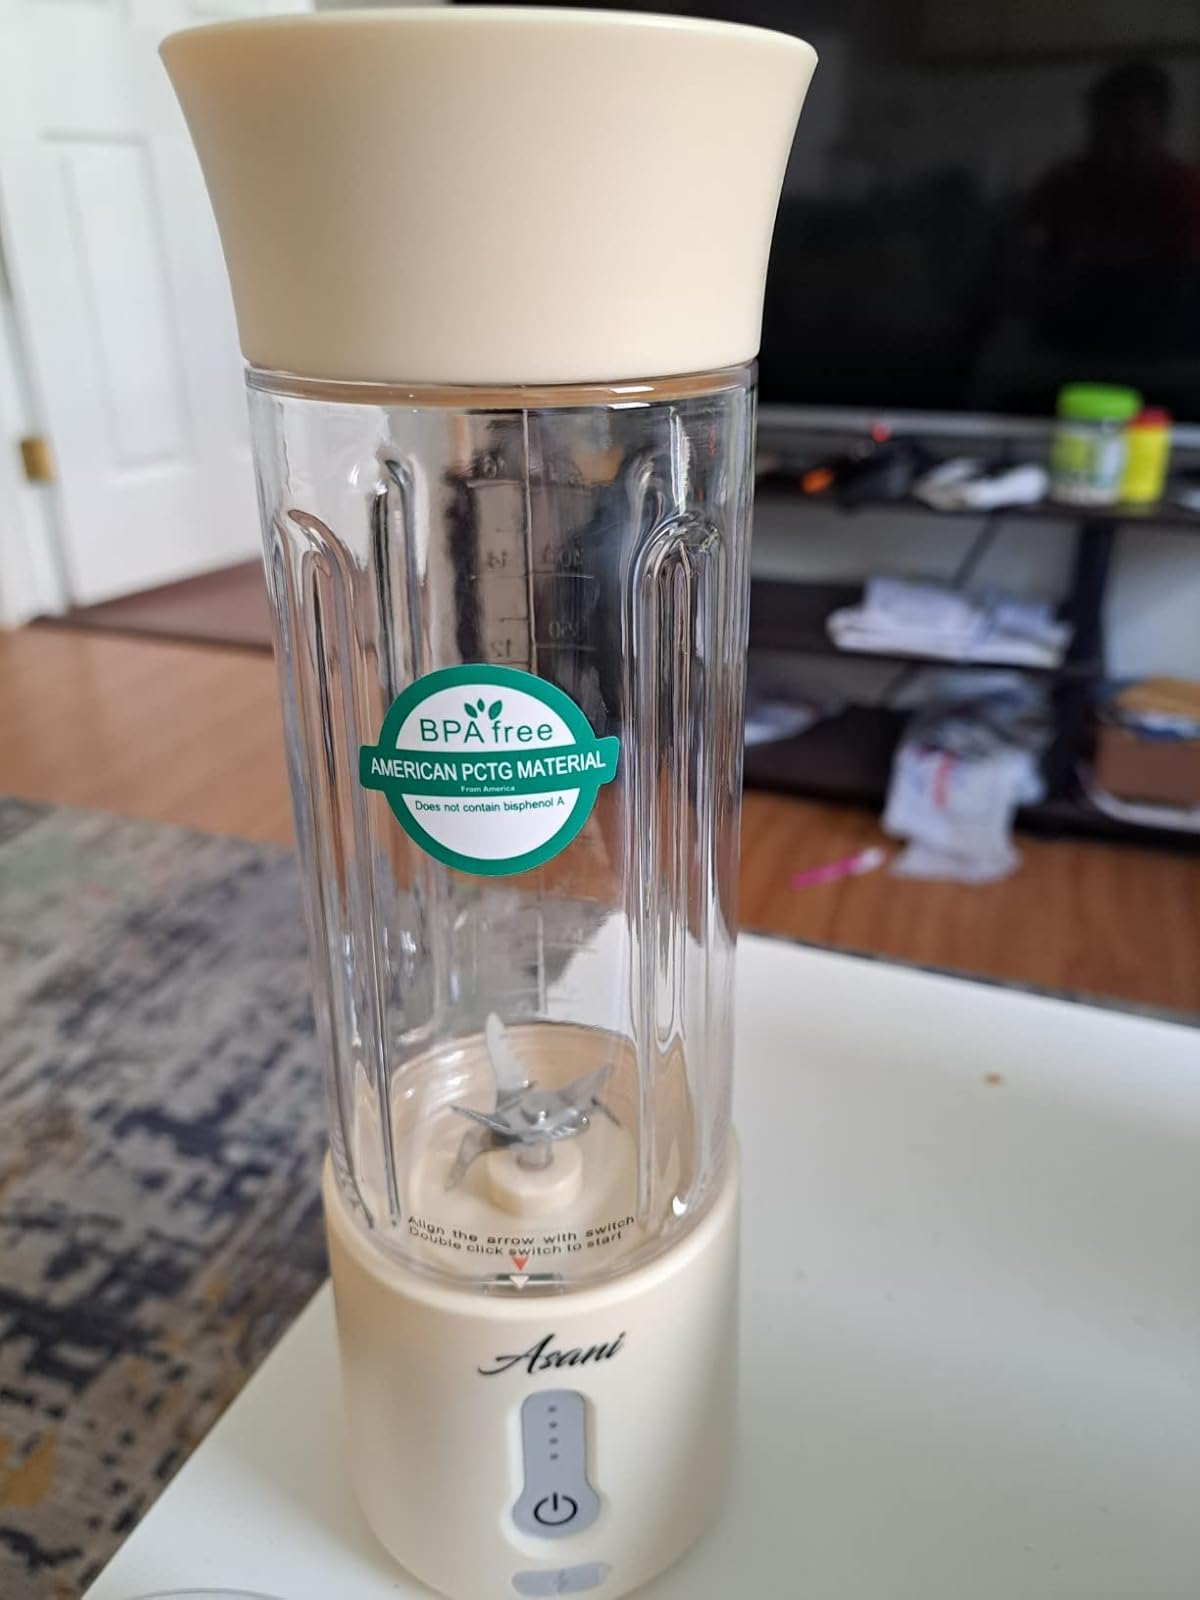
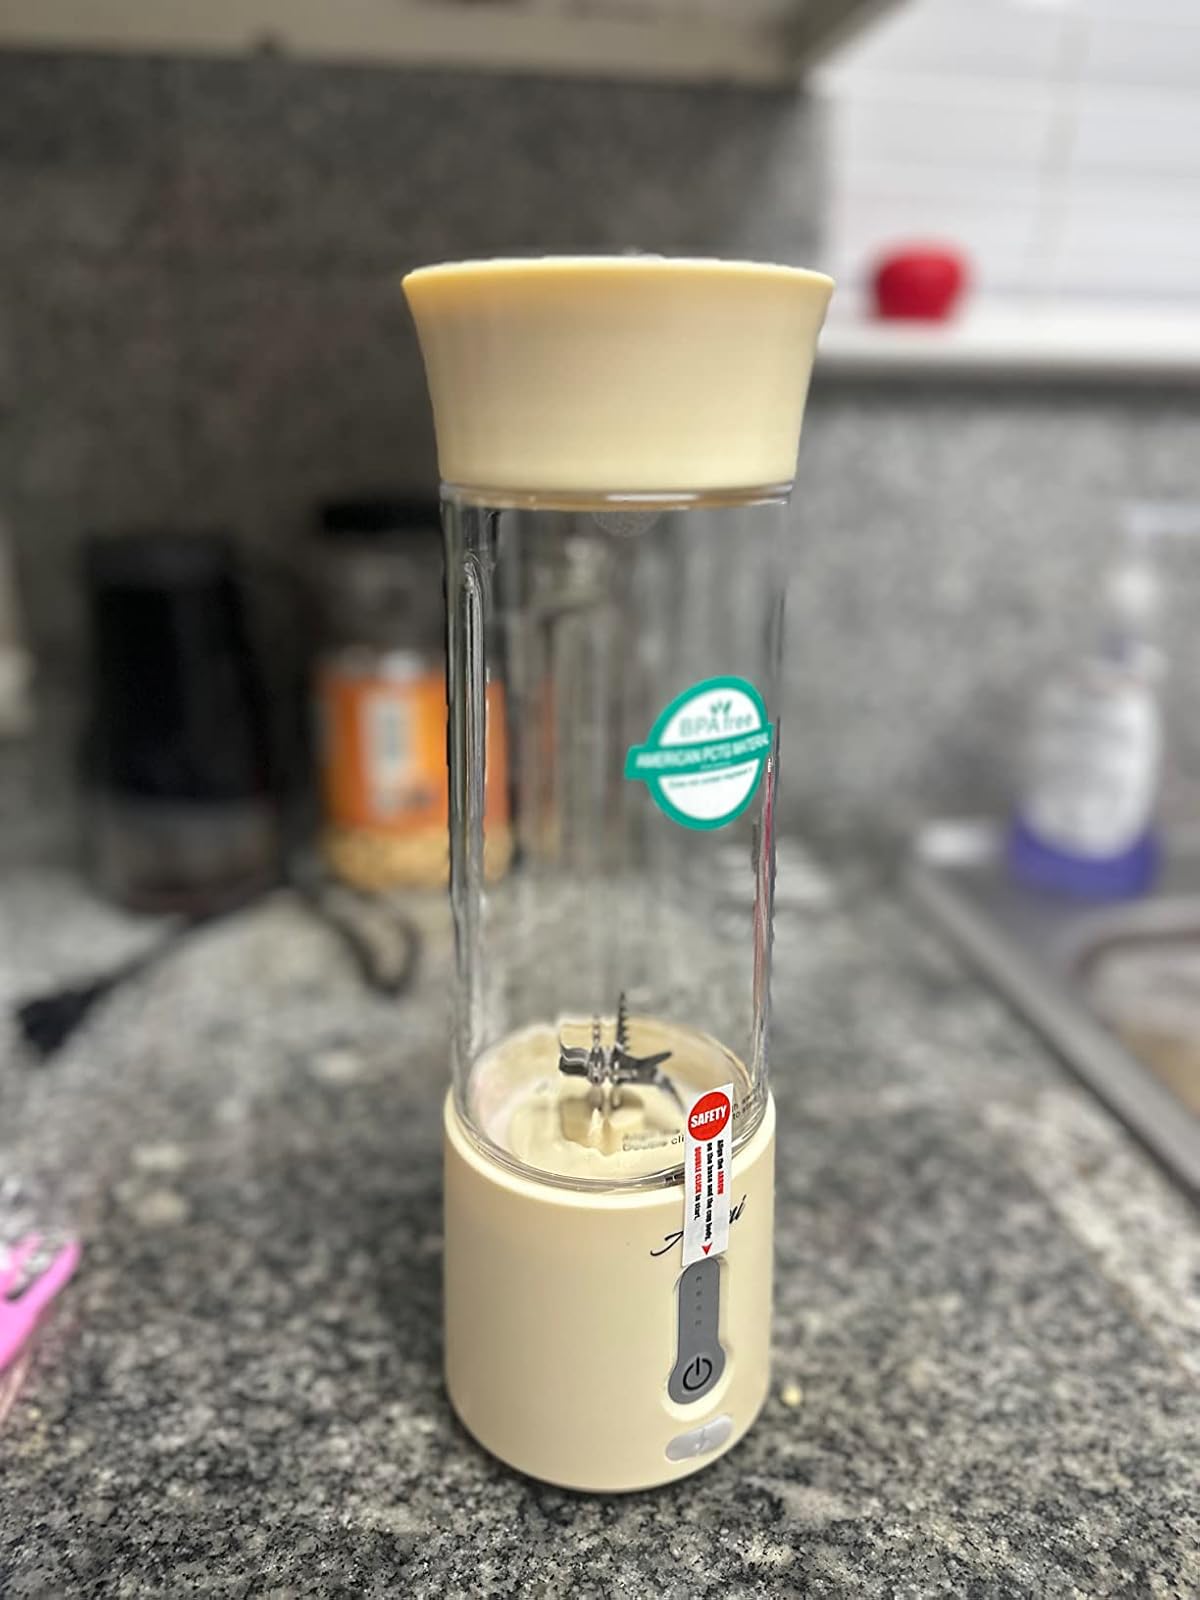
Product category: items_blender
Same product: yes